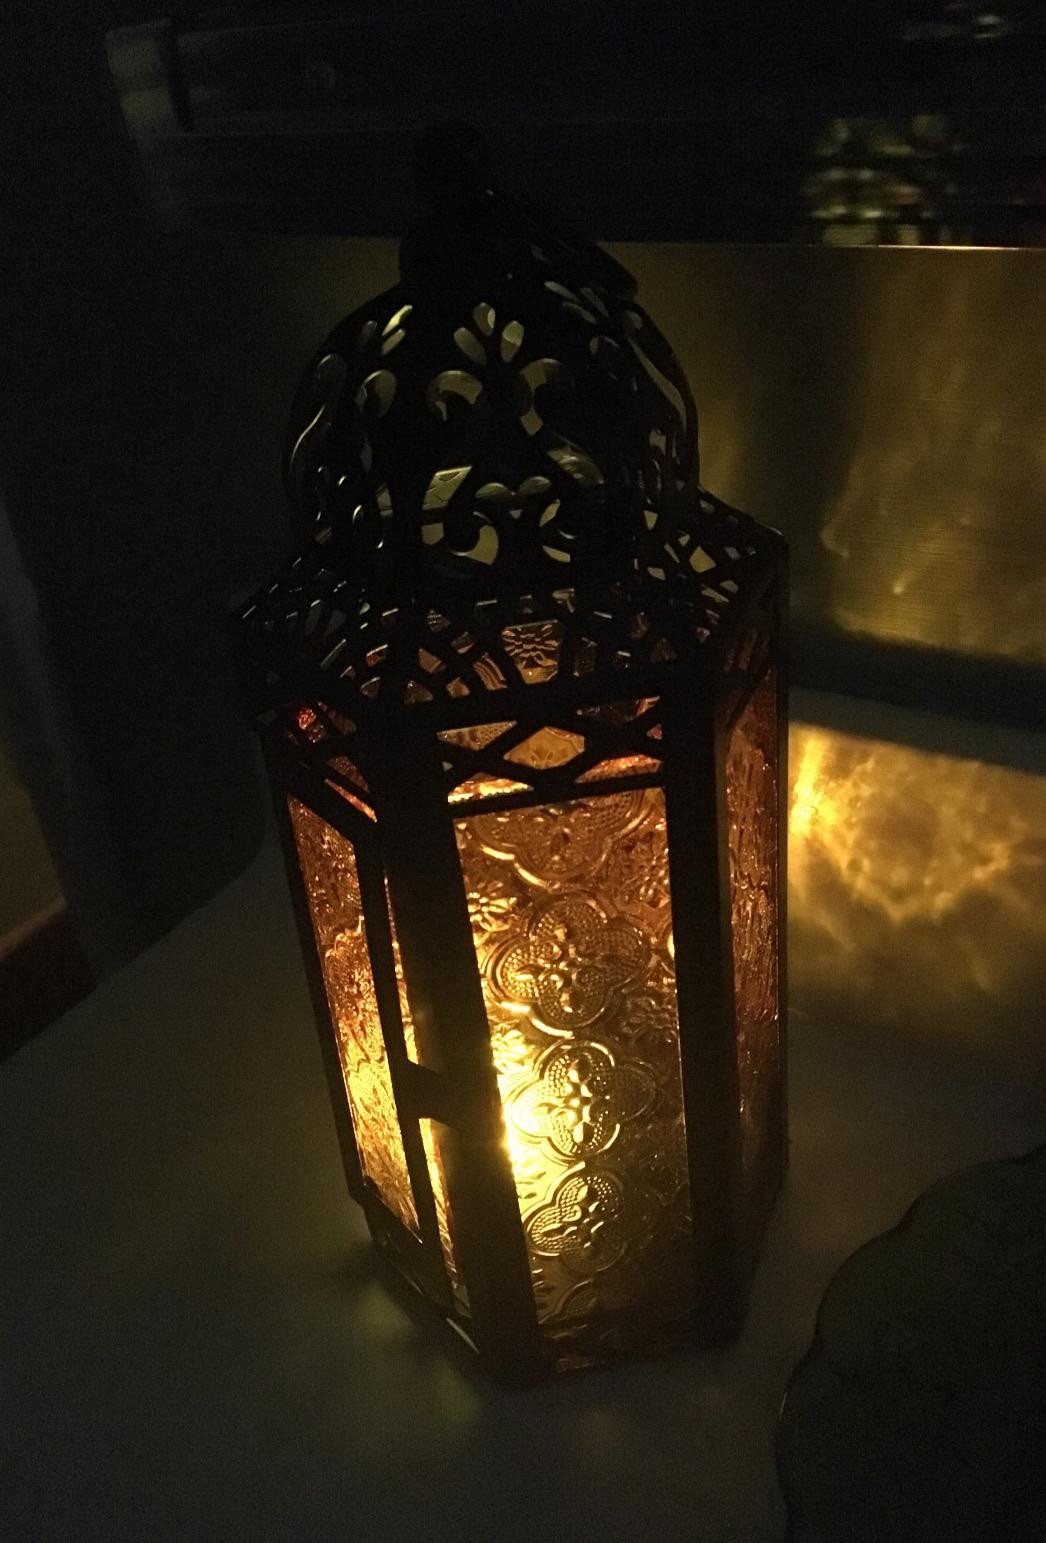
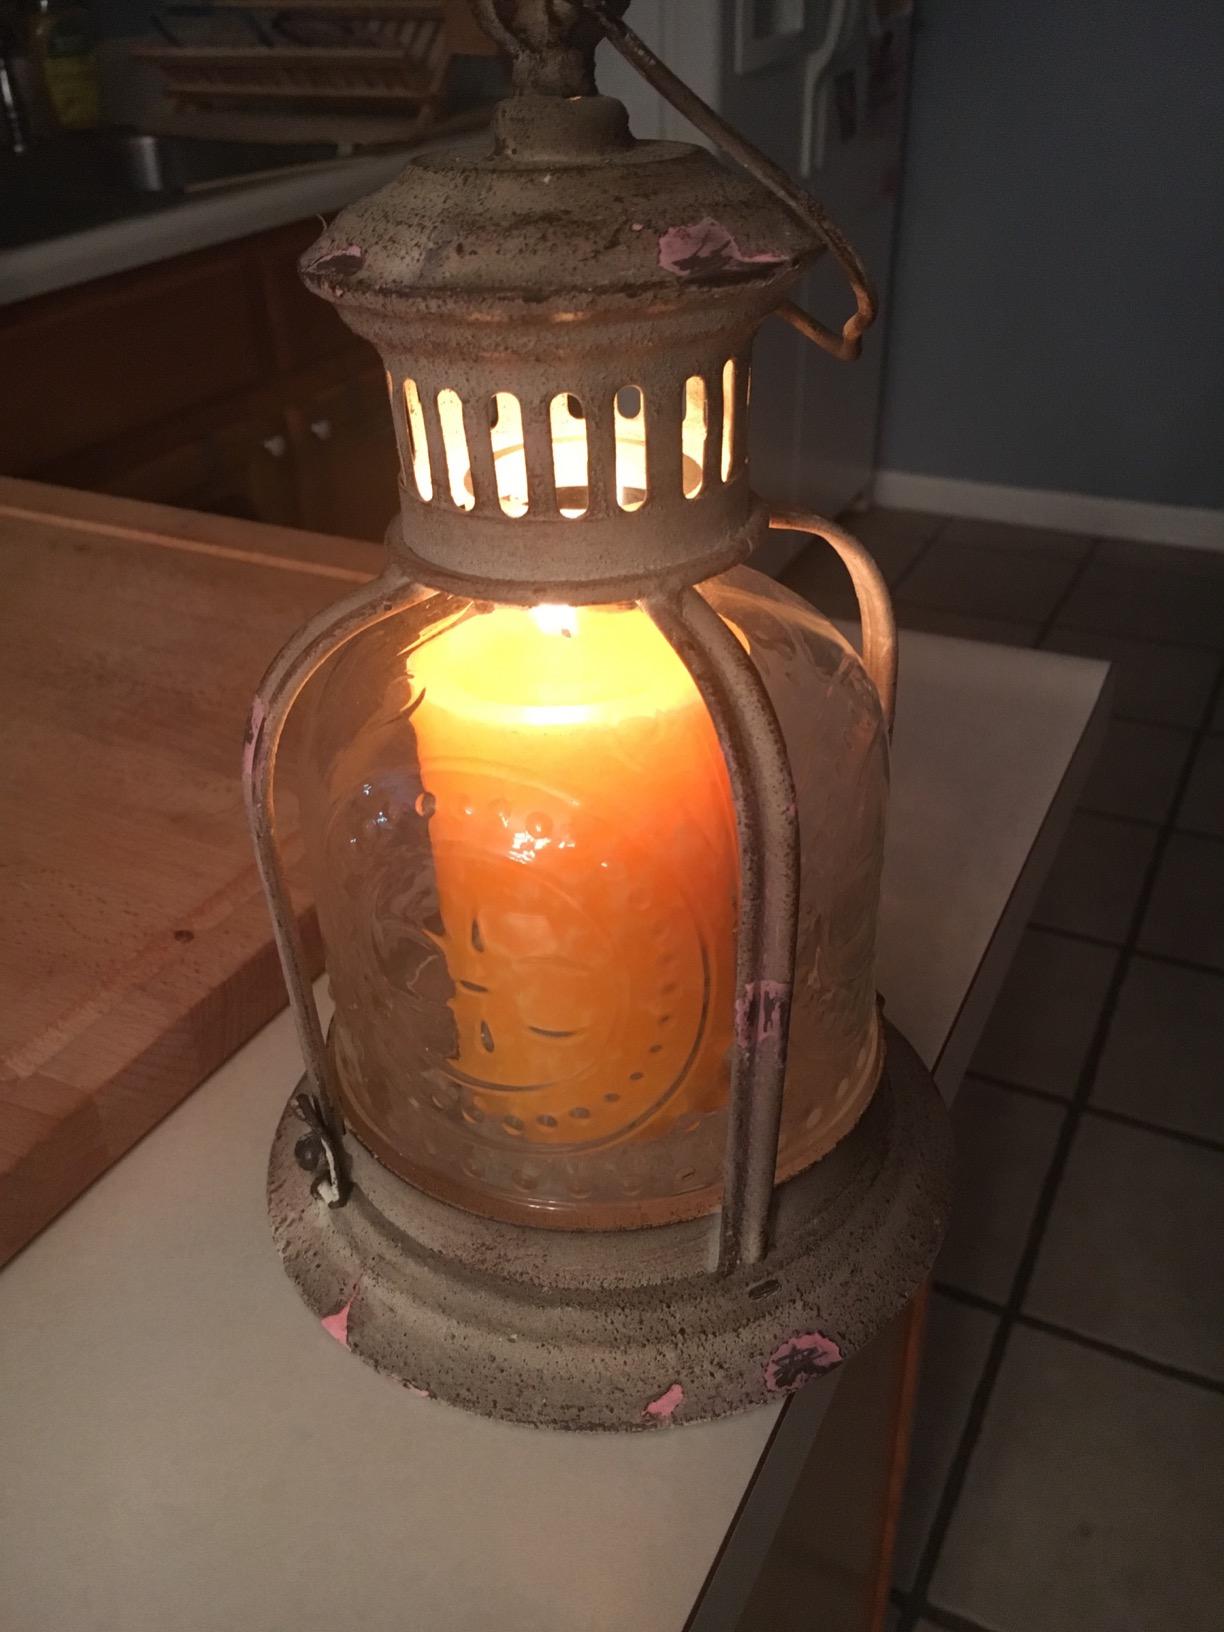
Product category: lantern
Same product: no